Snice

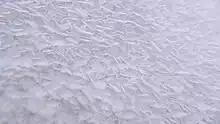
Snice

Snice is a portmanteau of "snow" and "ice". It refers to a type of frozen water whose physical characteristics make it an intermediate between snow and ice: "snow-ice." The use of snice, due to its strength, has become normative in modern ice construction, in buildings such as the winter ice hotels constructed annually in certain arctic nations, and the elaborate ice palace constructions, where it forms the bonding between ice blocks, somewhat as mortar does between the bricks of a traditional brick-built structure. It is referred to as snow-ice because it has a snow-like appearance (white, soft, and melts in the mouth), but ice-like physical characteristics.